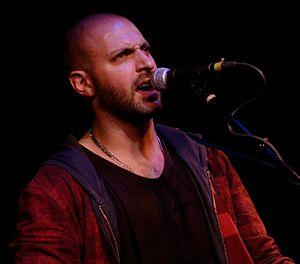
Ryan Star Kulchinskyr, dit Ryan Star ou R. Star, est un chanteur et compositeur américain né le 7 janvier 1978 à Dix Hills, Long Island, New York.